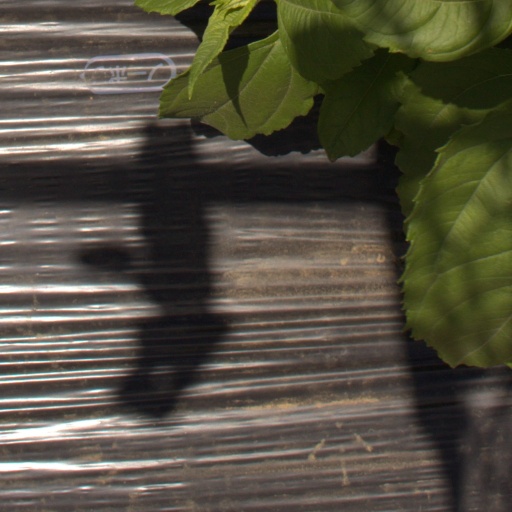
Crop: Jerusalem artichoke